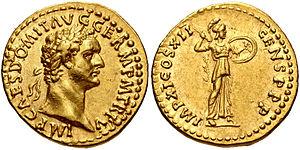
Domitien, né sous le nom de Titus Flavius Domitianus le 24 octobre 51 et mort le 18 septembre 96 à Rome, est empereur romain de 81 jusqu'à sa mort. Il est le troisième et dernier représentant de la dynastie flavienne. À sa mort, il porte le titre de Imperator Caesar Domitianus Augustus Germanicus.